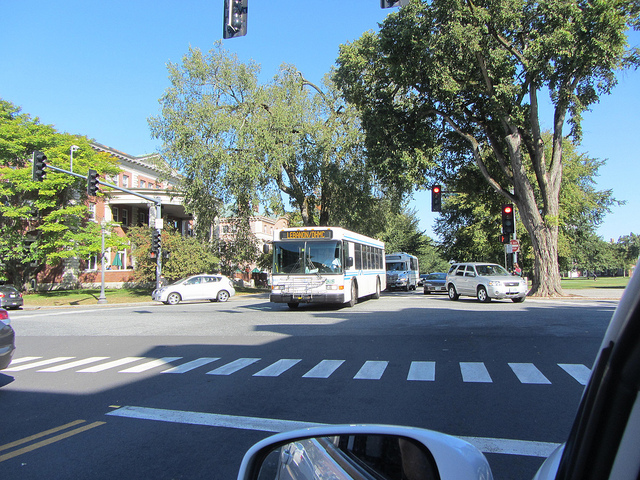
A white bus driving down a street past tall trees.

a small bus makes its way down a clean street

The bus and car are at the other side of the intersection

A bus sitting at a stop light on a road with other cars.